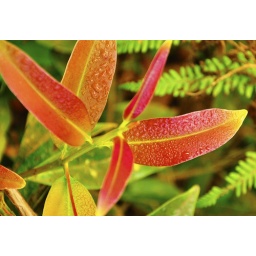
water droplets collected due to mist on some plant in kiuduremukha